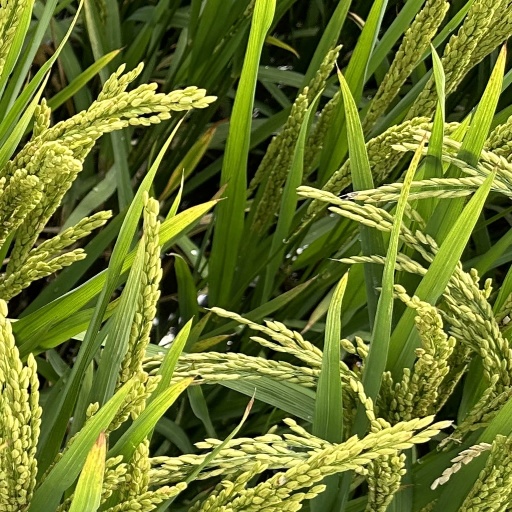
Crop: rice